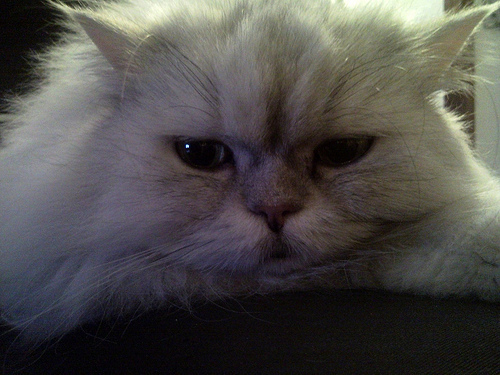
Breed: persian